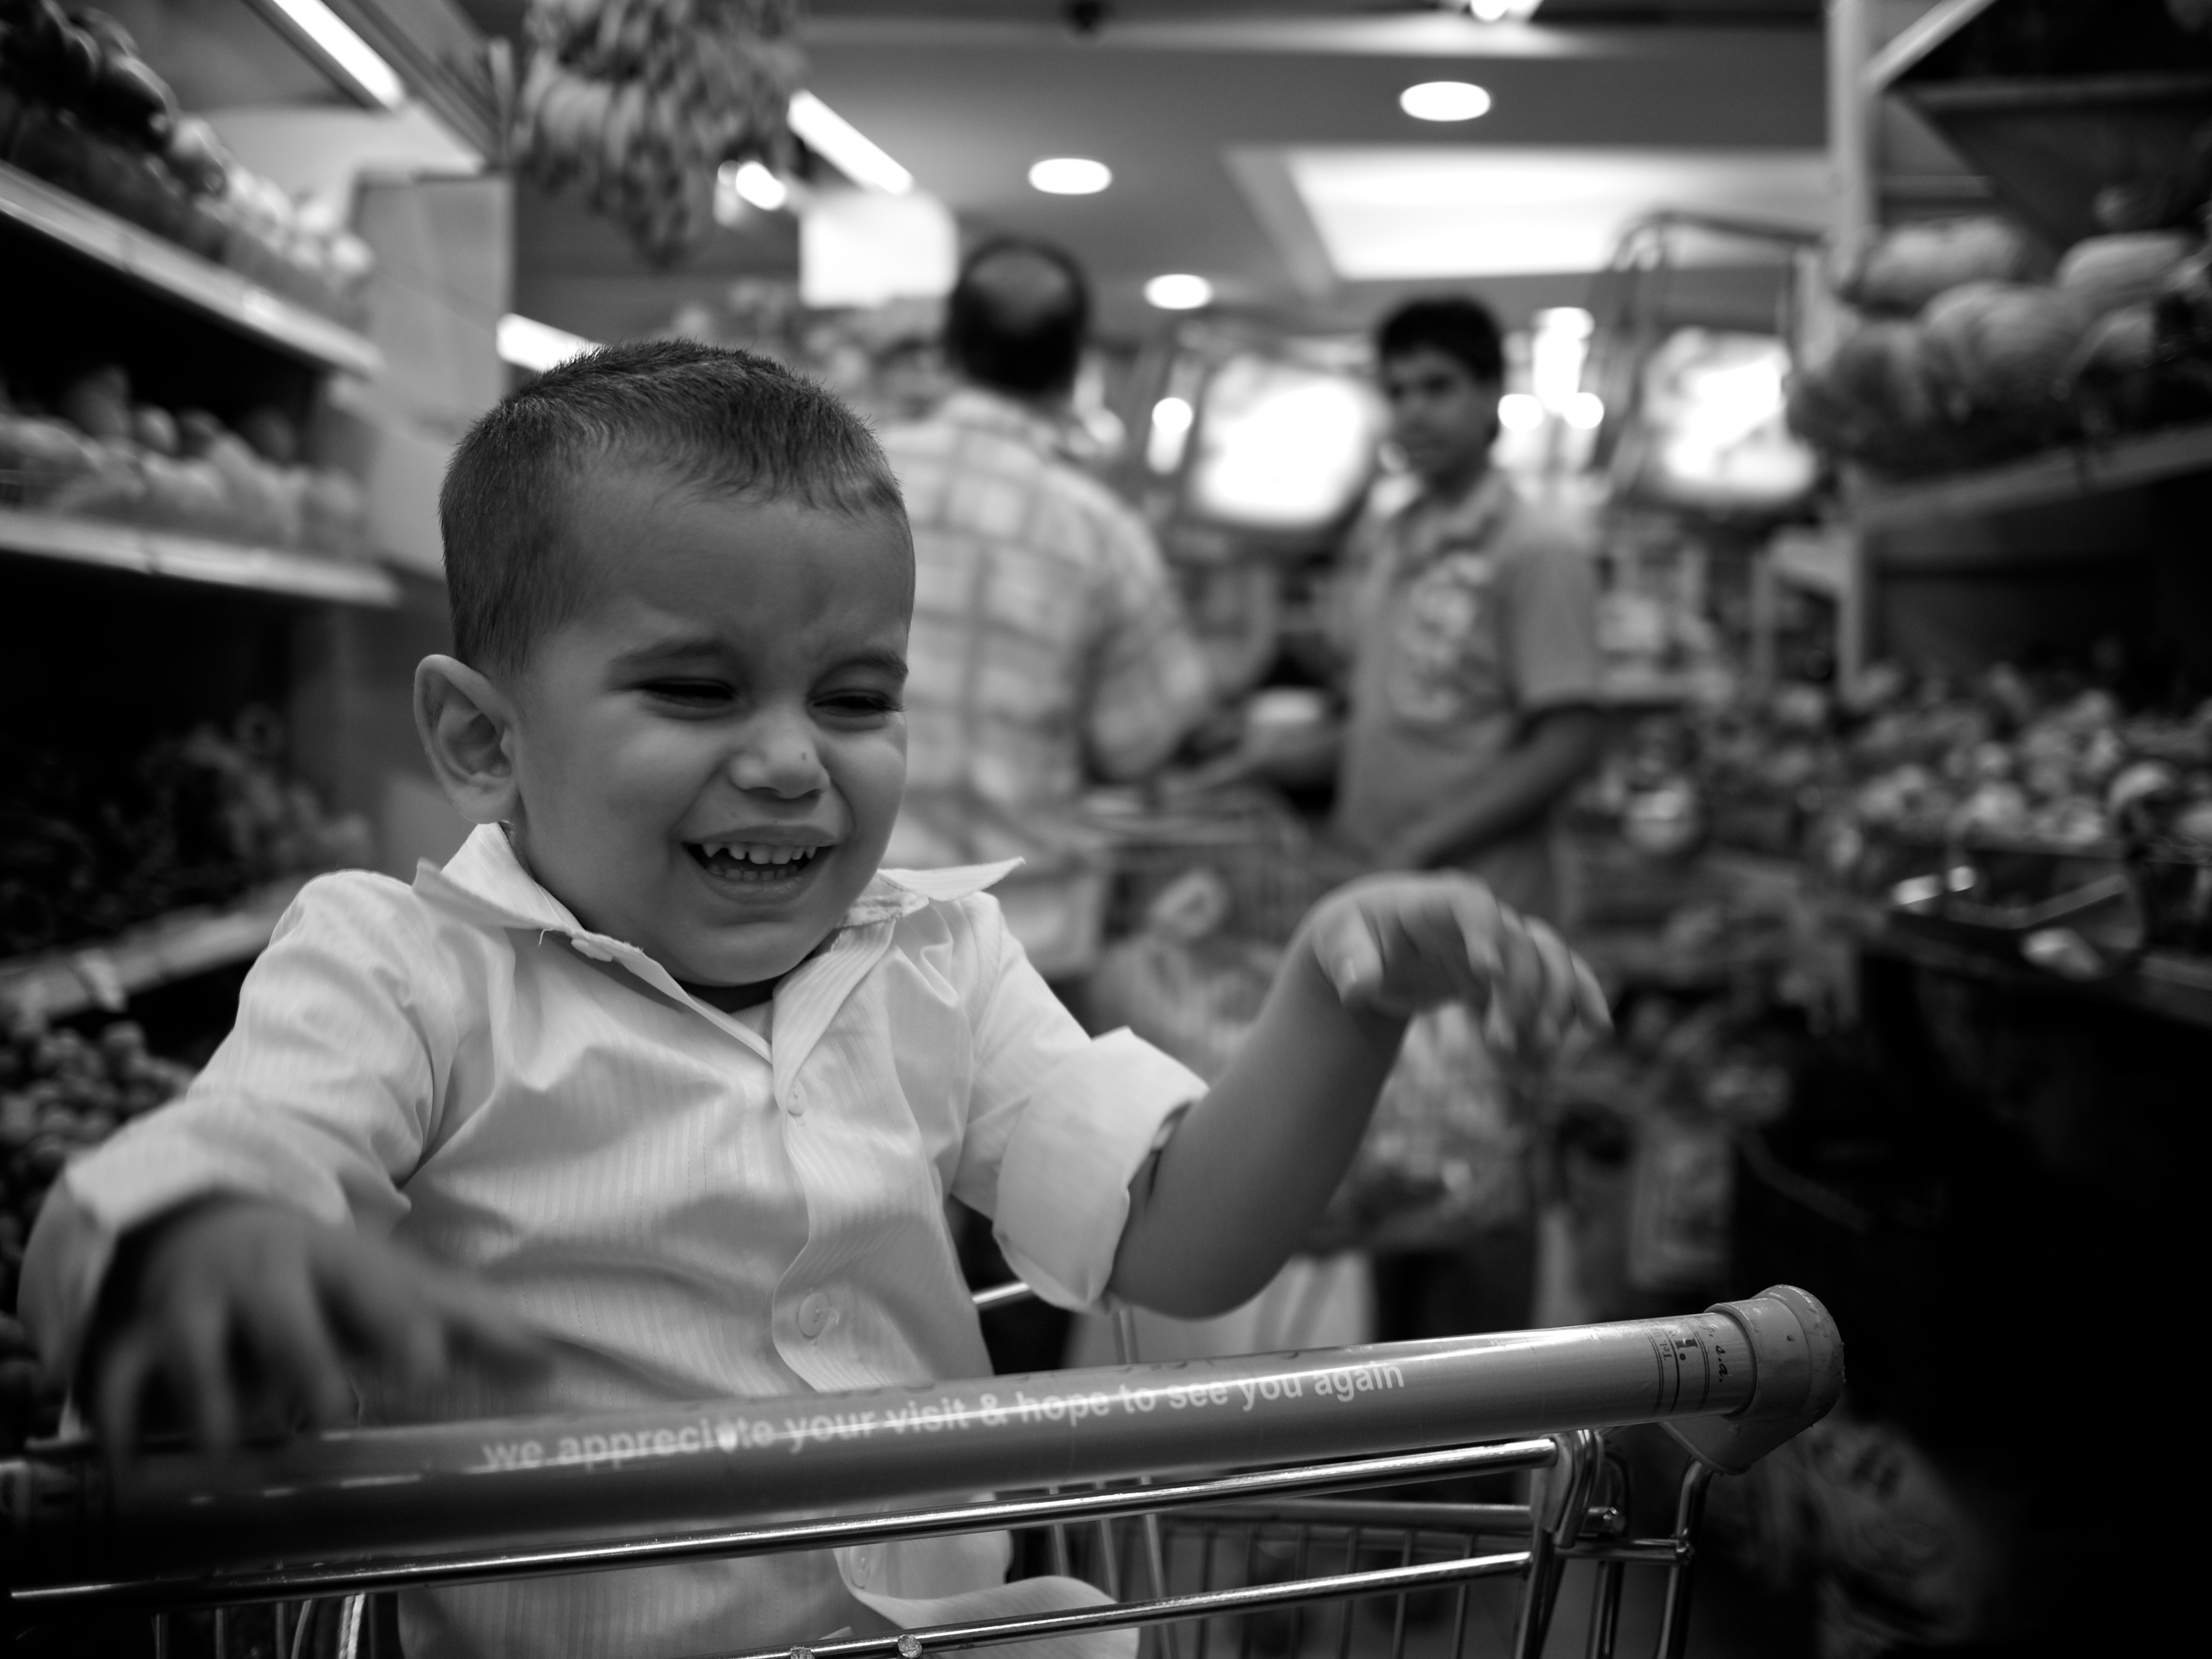
person, black and white, people, white, street, photography, ebook, male, training, child, black, monochrome, streetphotography, flickr, thomas, video, olympus, photograph, omd, fuji, leica, monochrom, leuthard, hcb, thomasleuthard, monochrome photography, human positions